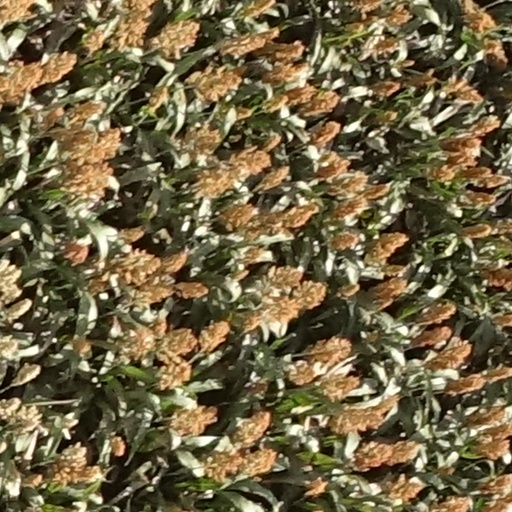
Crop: sorghum